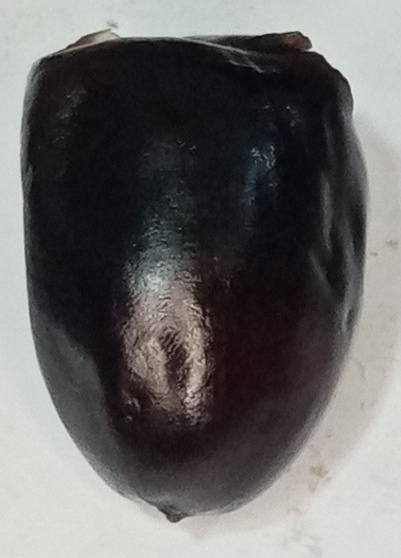
Variety: kupro
Size: large
Grade: grade-1